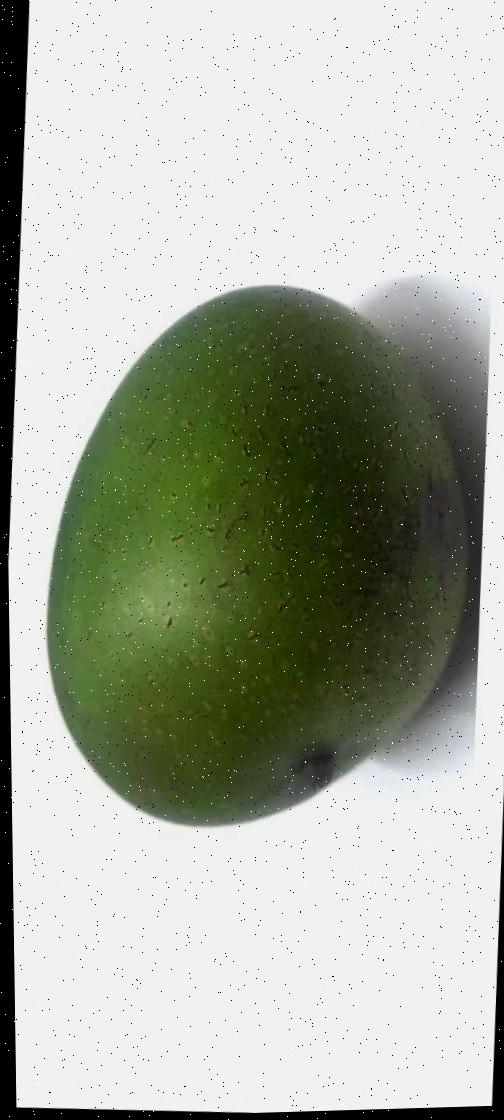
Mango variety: Ashshina Zhinuk